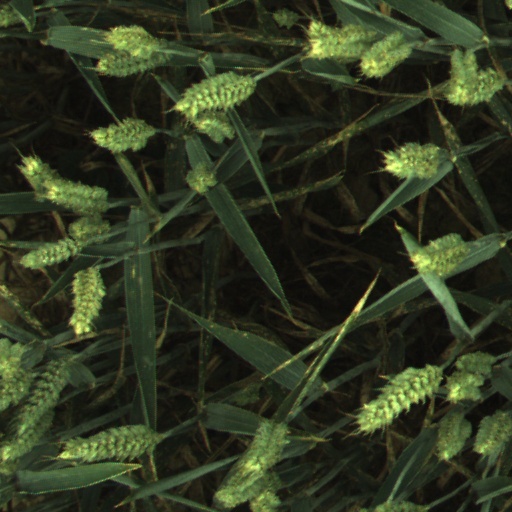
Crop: wheat